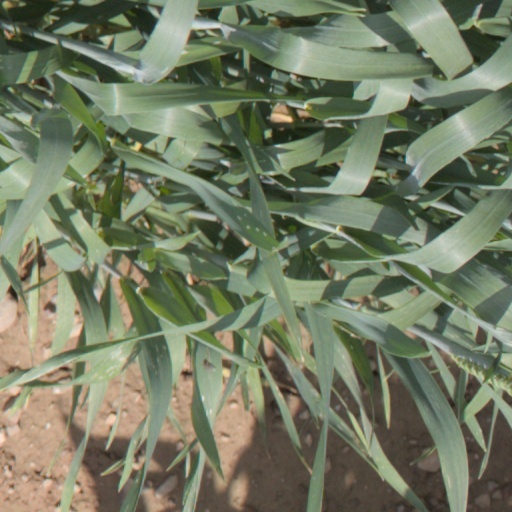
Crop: wheat